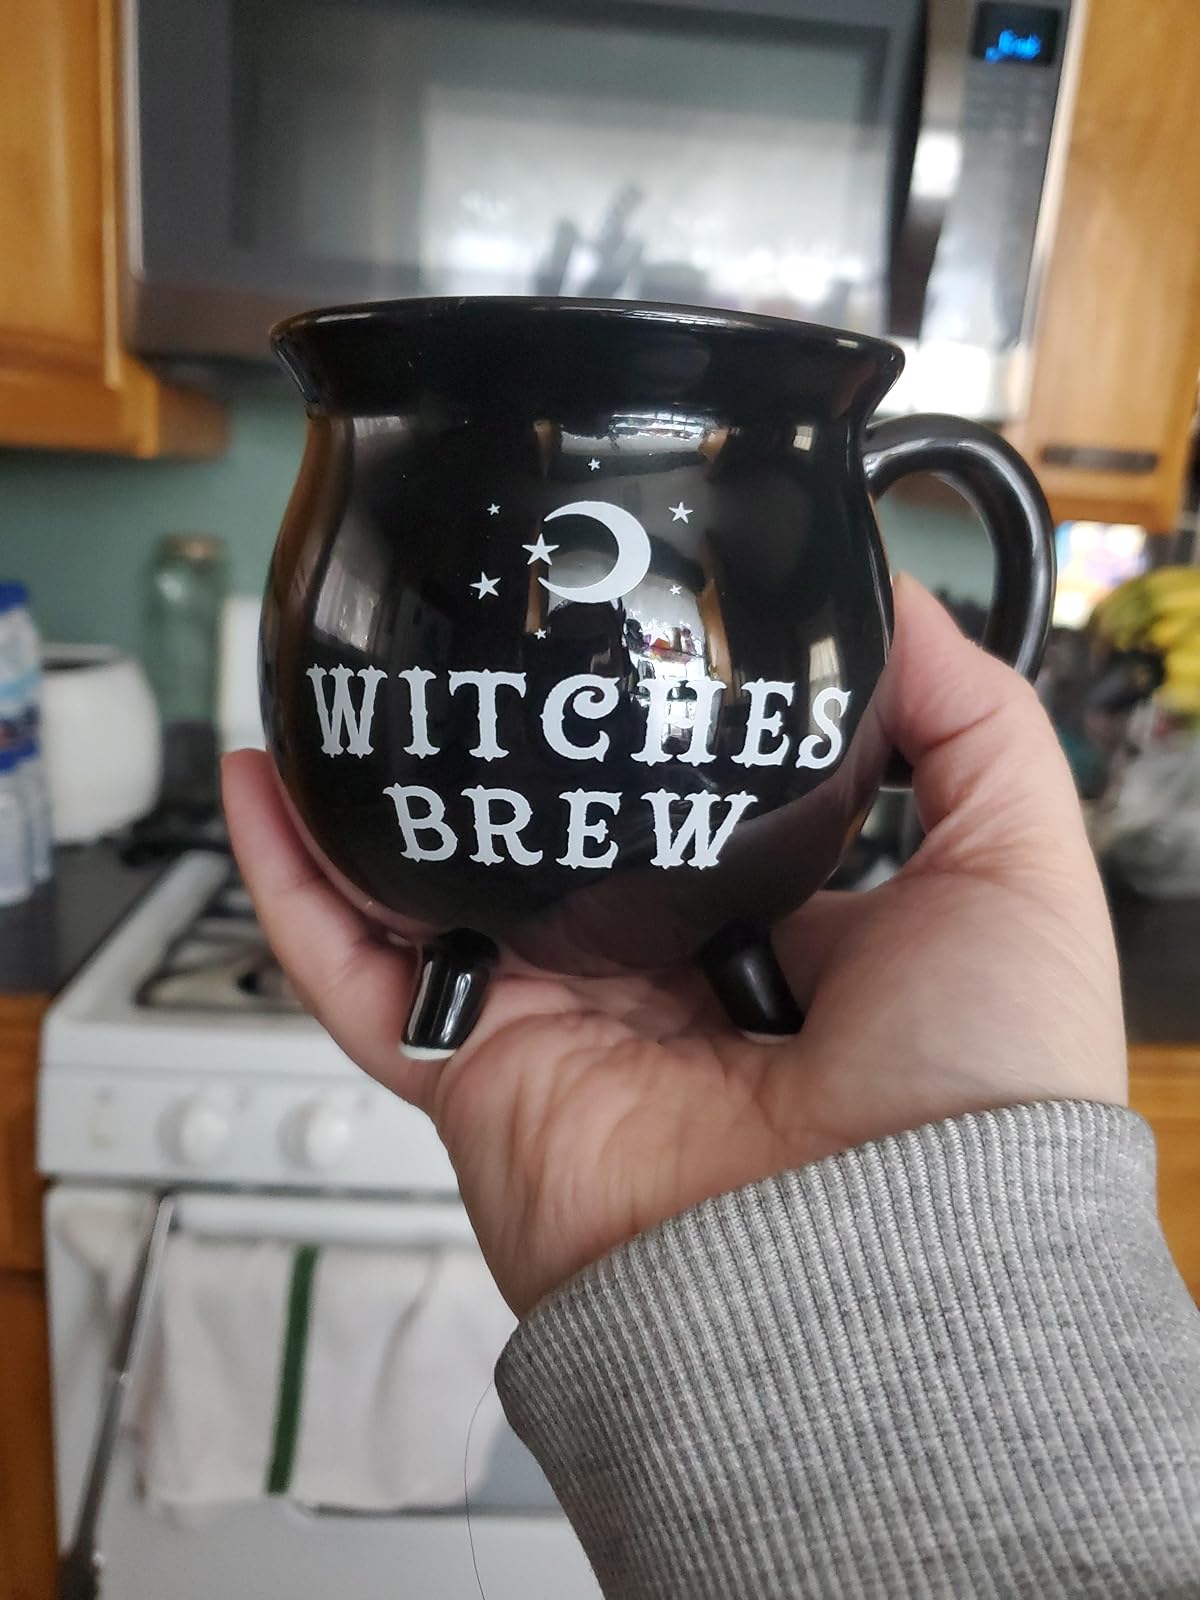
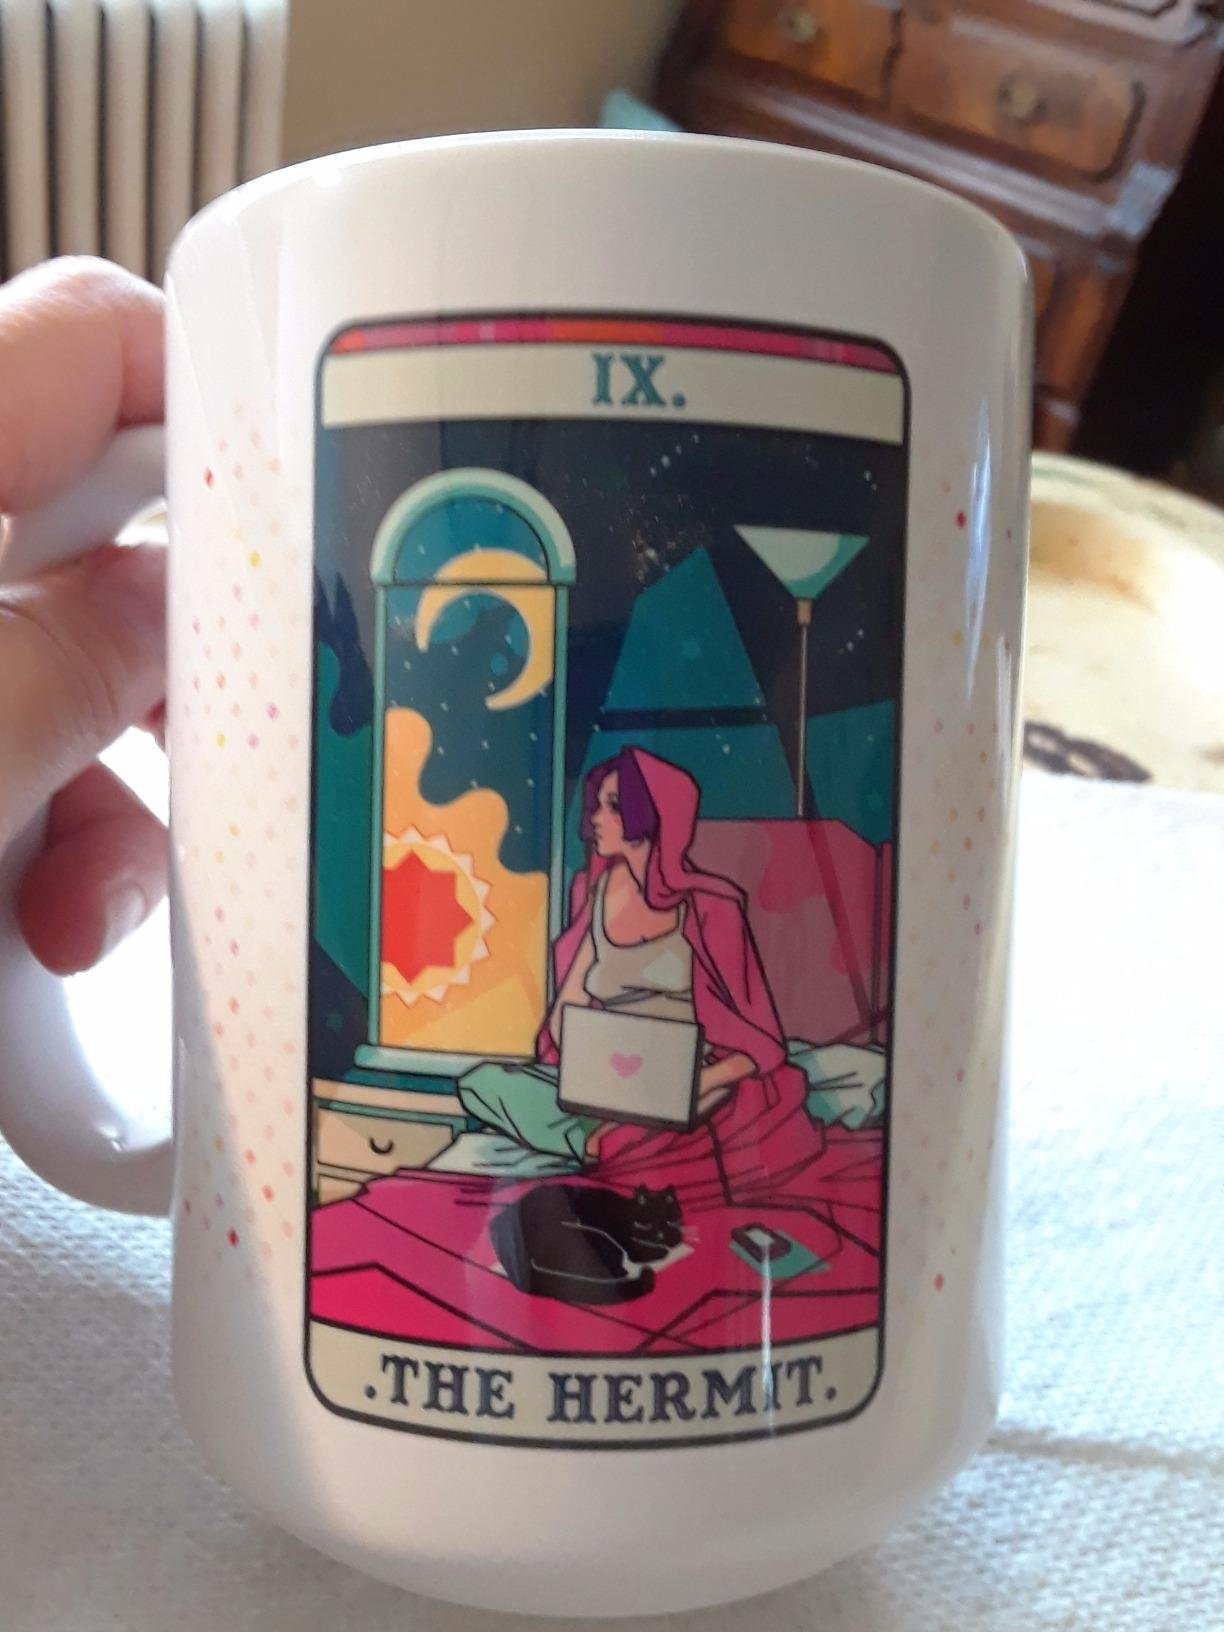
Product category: items_mug
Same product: no